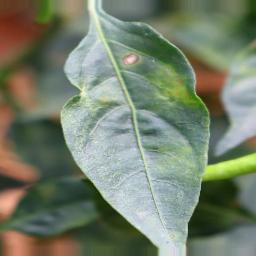
Label: cercospora